Fred Korematsu

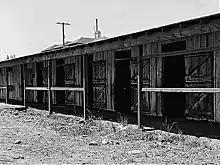
Former horse stalls converted for temporary occupation by Japanese American internees at Tanforan Assembly Center, San Bruno, California, 1942

When on May 3, 1942, General DeWitt ordered Japanese Americans to report on May 9 to Assembly Centers as a prelude to being removed to the internment camps, Korematsu refused and went into hiding in the Oakland area. He was arrested on a street corner in San Leandro on May 30, 1942, and held at a jail in San Francisco. Shortly after Korematsu's arrest, Ernest Besig, the director of the American Civil Liberties Union in northern California, asked him whether he would be willing to use his case to test the legality of the Japanese American internment. Korematsu agreed, and was assigned civil rights attorney Wayne M. Collins. The national ACLU argued for Besig, its own district director, not to fight Korematsu's case, as many high-ranking members of the ACLU were close to President Roosevelt and the ACLU did not want to be viewed negatively during a time of war. Besig decided to take Korematsu's case despite this.